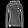
Label: Pullover